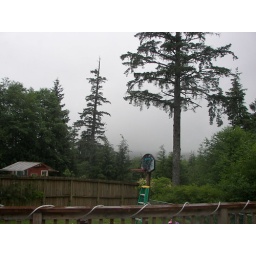
This was looking out the back door of the house we stayed overnight at in Ketchikan. Thanks Bonnie and Robert